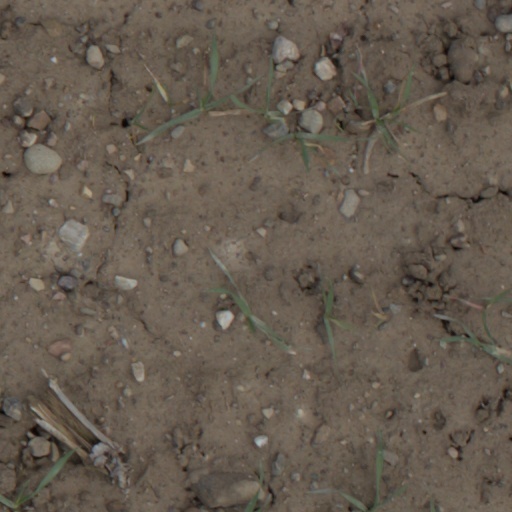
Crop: wheat